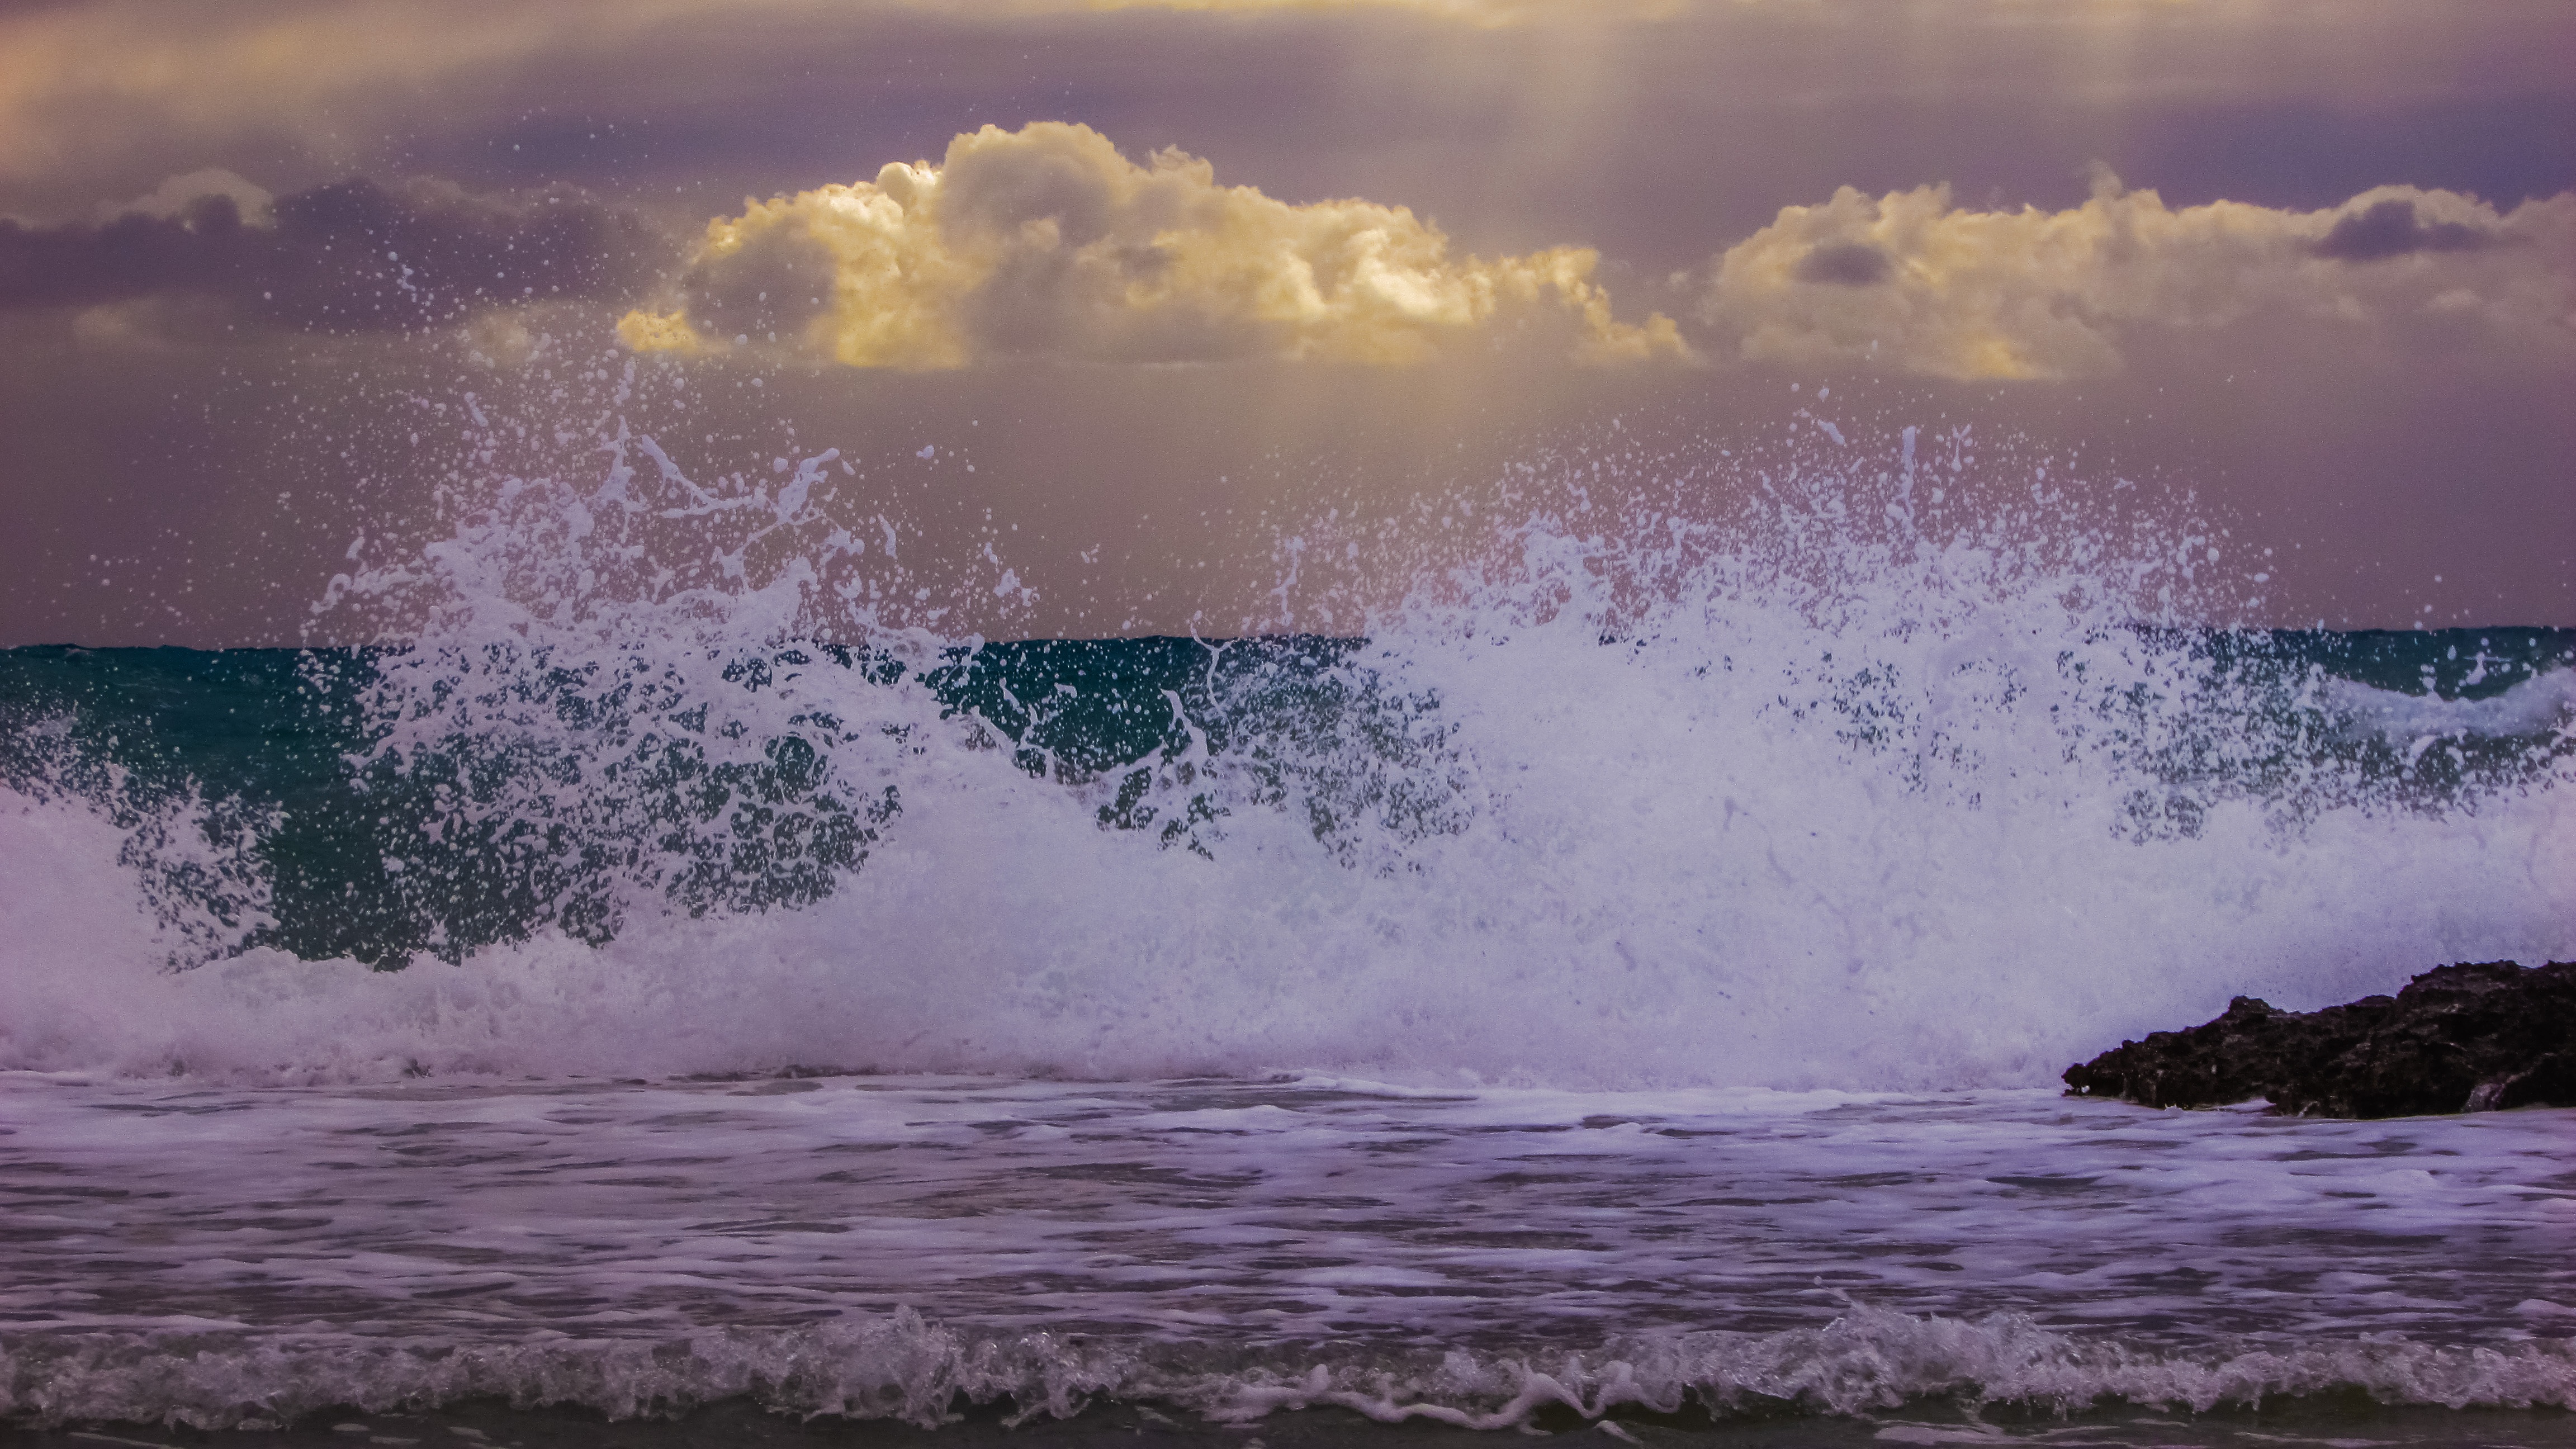
beach, landscape, sea, coast, water, nature, ocean, horizon, cloud, sky, sunrise, sunset, sunlight, morning, shore, wave, wind, dawn, atmosphere, tide, motion, foam, evening, splash, spray, action, weather, storm, calm, energy, power, clouds, phenomenon, smashing, computer wallpaper, wind wave, coastal and oceanic landforms